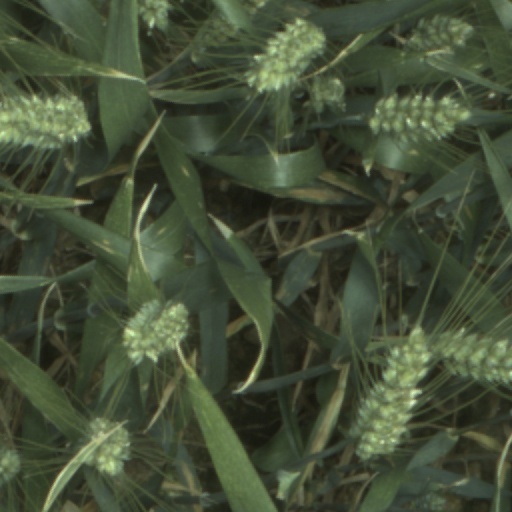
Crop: wheat